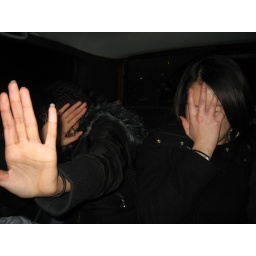
gem n van in da car